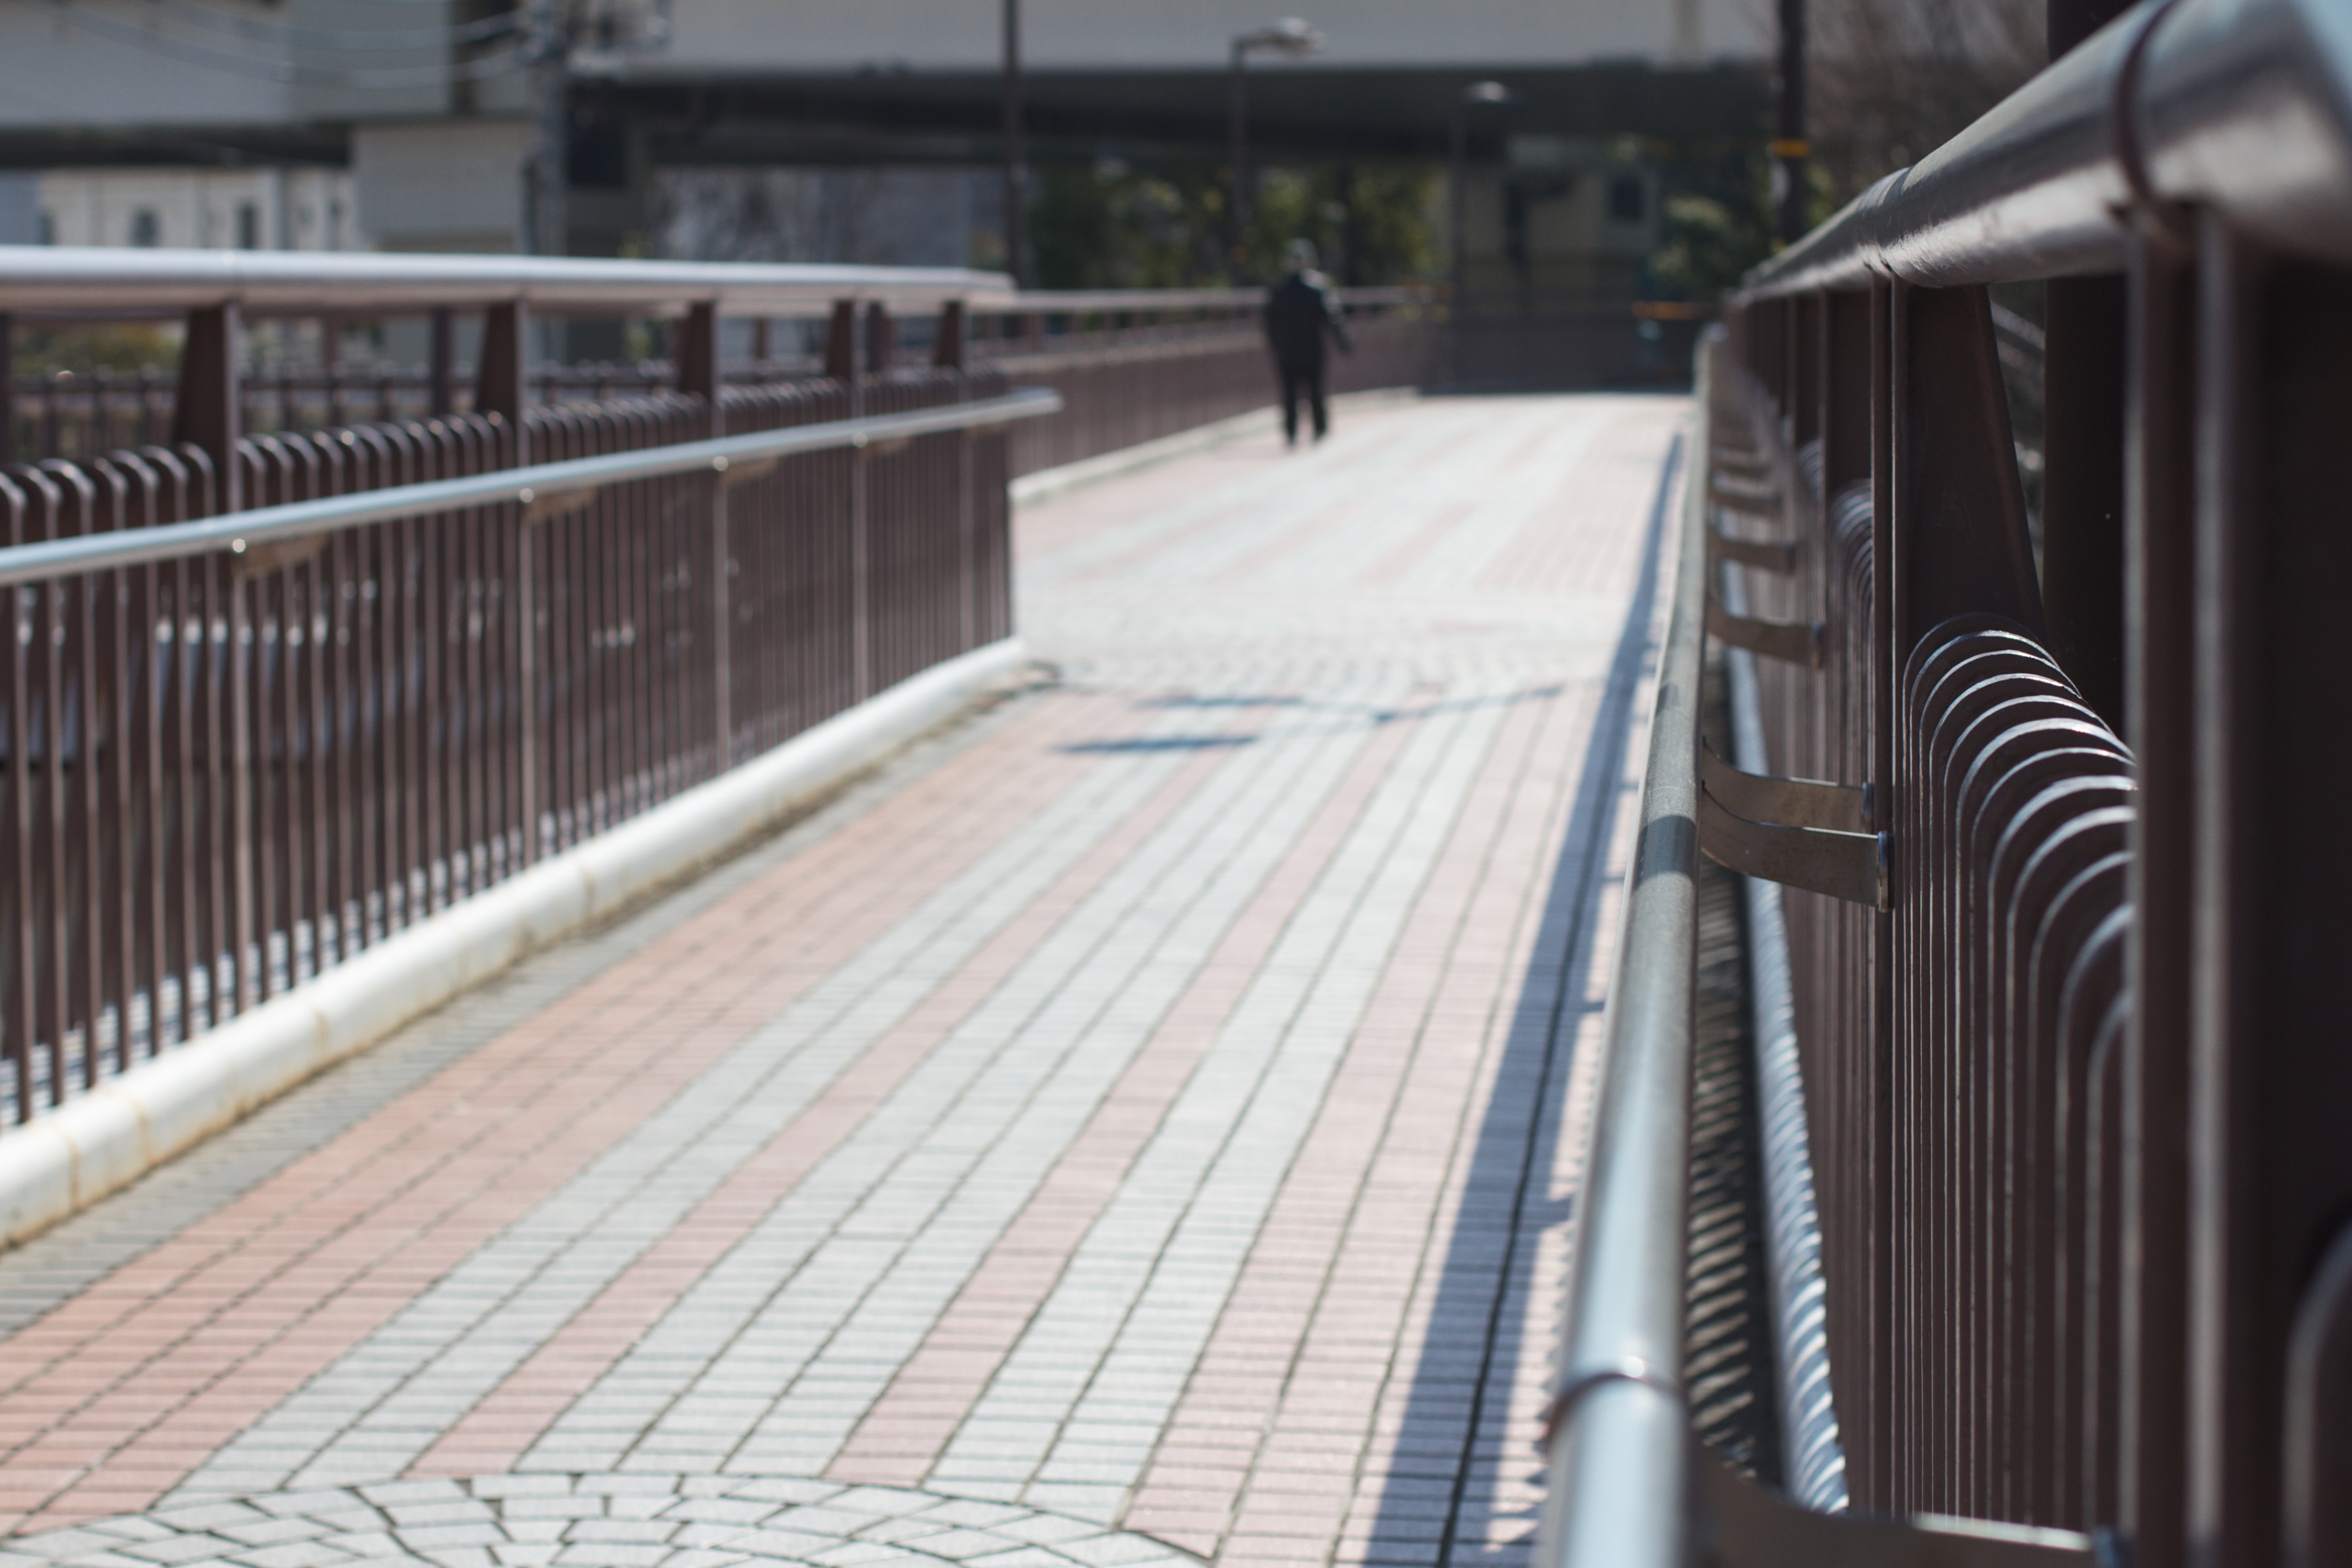
wood, floor, roof, walkway, transport, handrail, flooring, outdoor structure